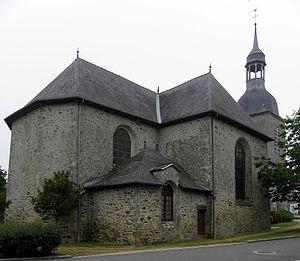
Chevet et flanc sud de l'église Saint-Ouen de Marcillé-Robert (35).
Marcillé-Robert est une commune française située dans le département d'Ille-et-Vilaine en Région Bretagne, peuplée de 959 habitants.